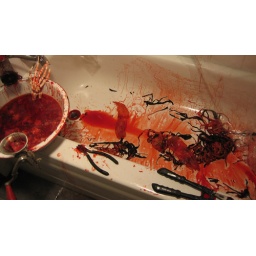
The real ground beef in the bowl was pretty smelly in a really bad way.